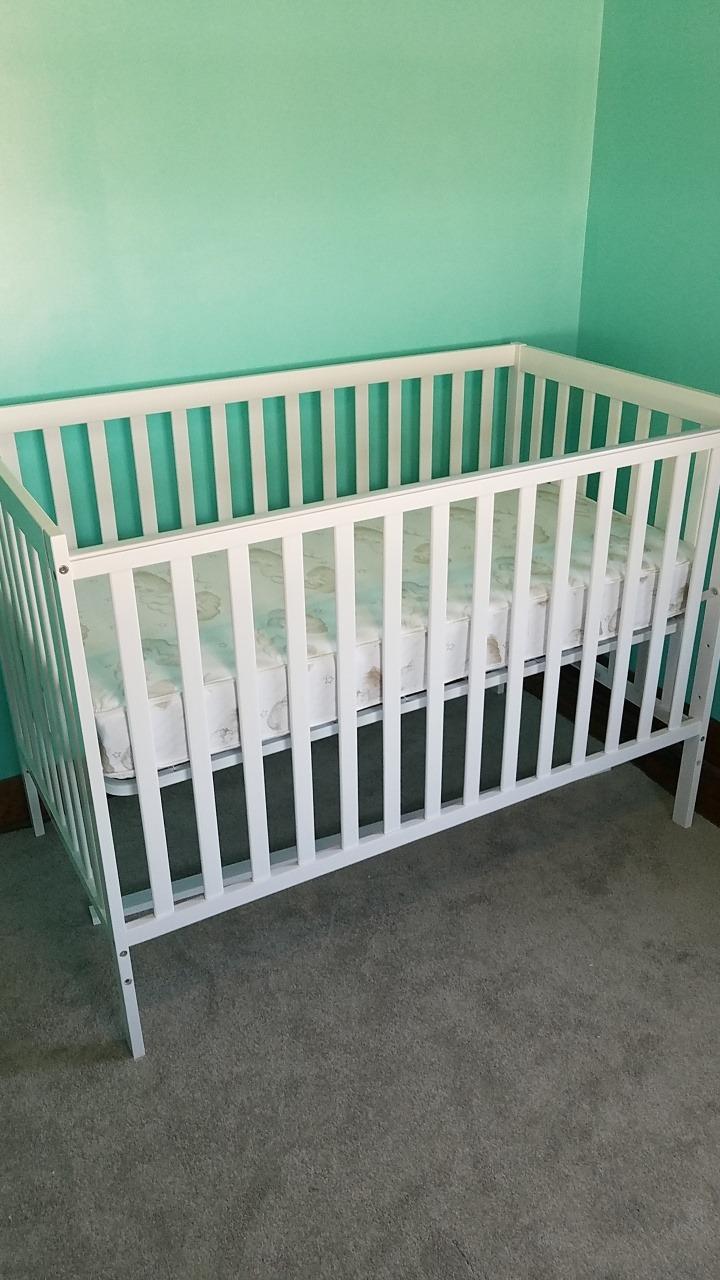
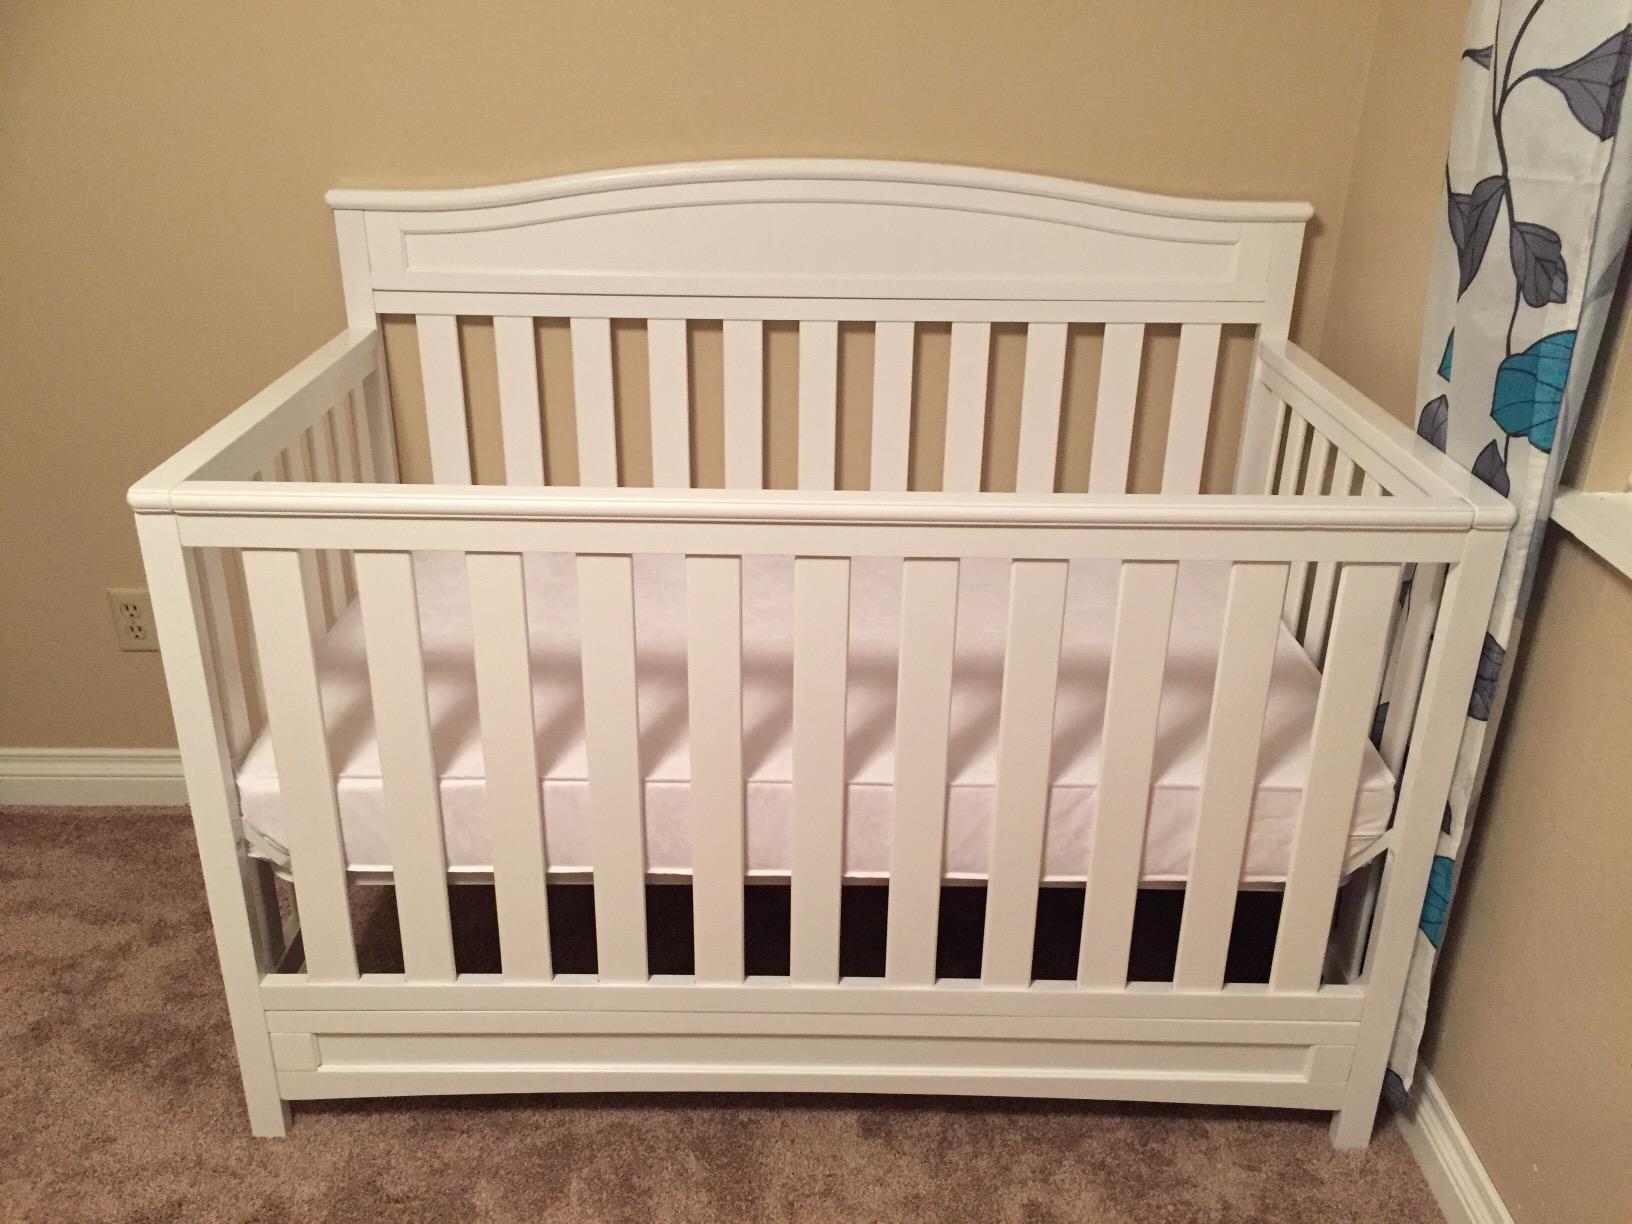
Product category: products_crib
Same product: no